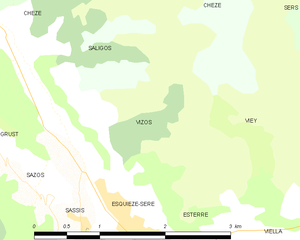
Carte des communes françaises
Vizos est une ancienne commune française située dans le département des Hautes-Pyrénées, en région Occitanie. Le 1ᵉʳ janvier 2017, elle a fusionné avec Saligos au sein de la commune nouvelle du même nom.